Lavender Woman

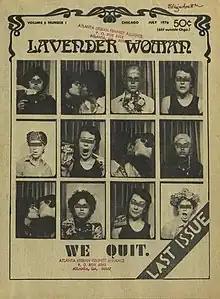
July 1976 Cover–The last edition of the "Lavender Woman"

The last edition of the Lavender Woman was published in July 1976, titled "WE QUIT." It cited four reasons for the end of the newspaper: